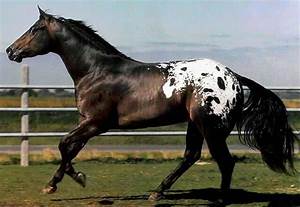
Label: cavallo